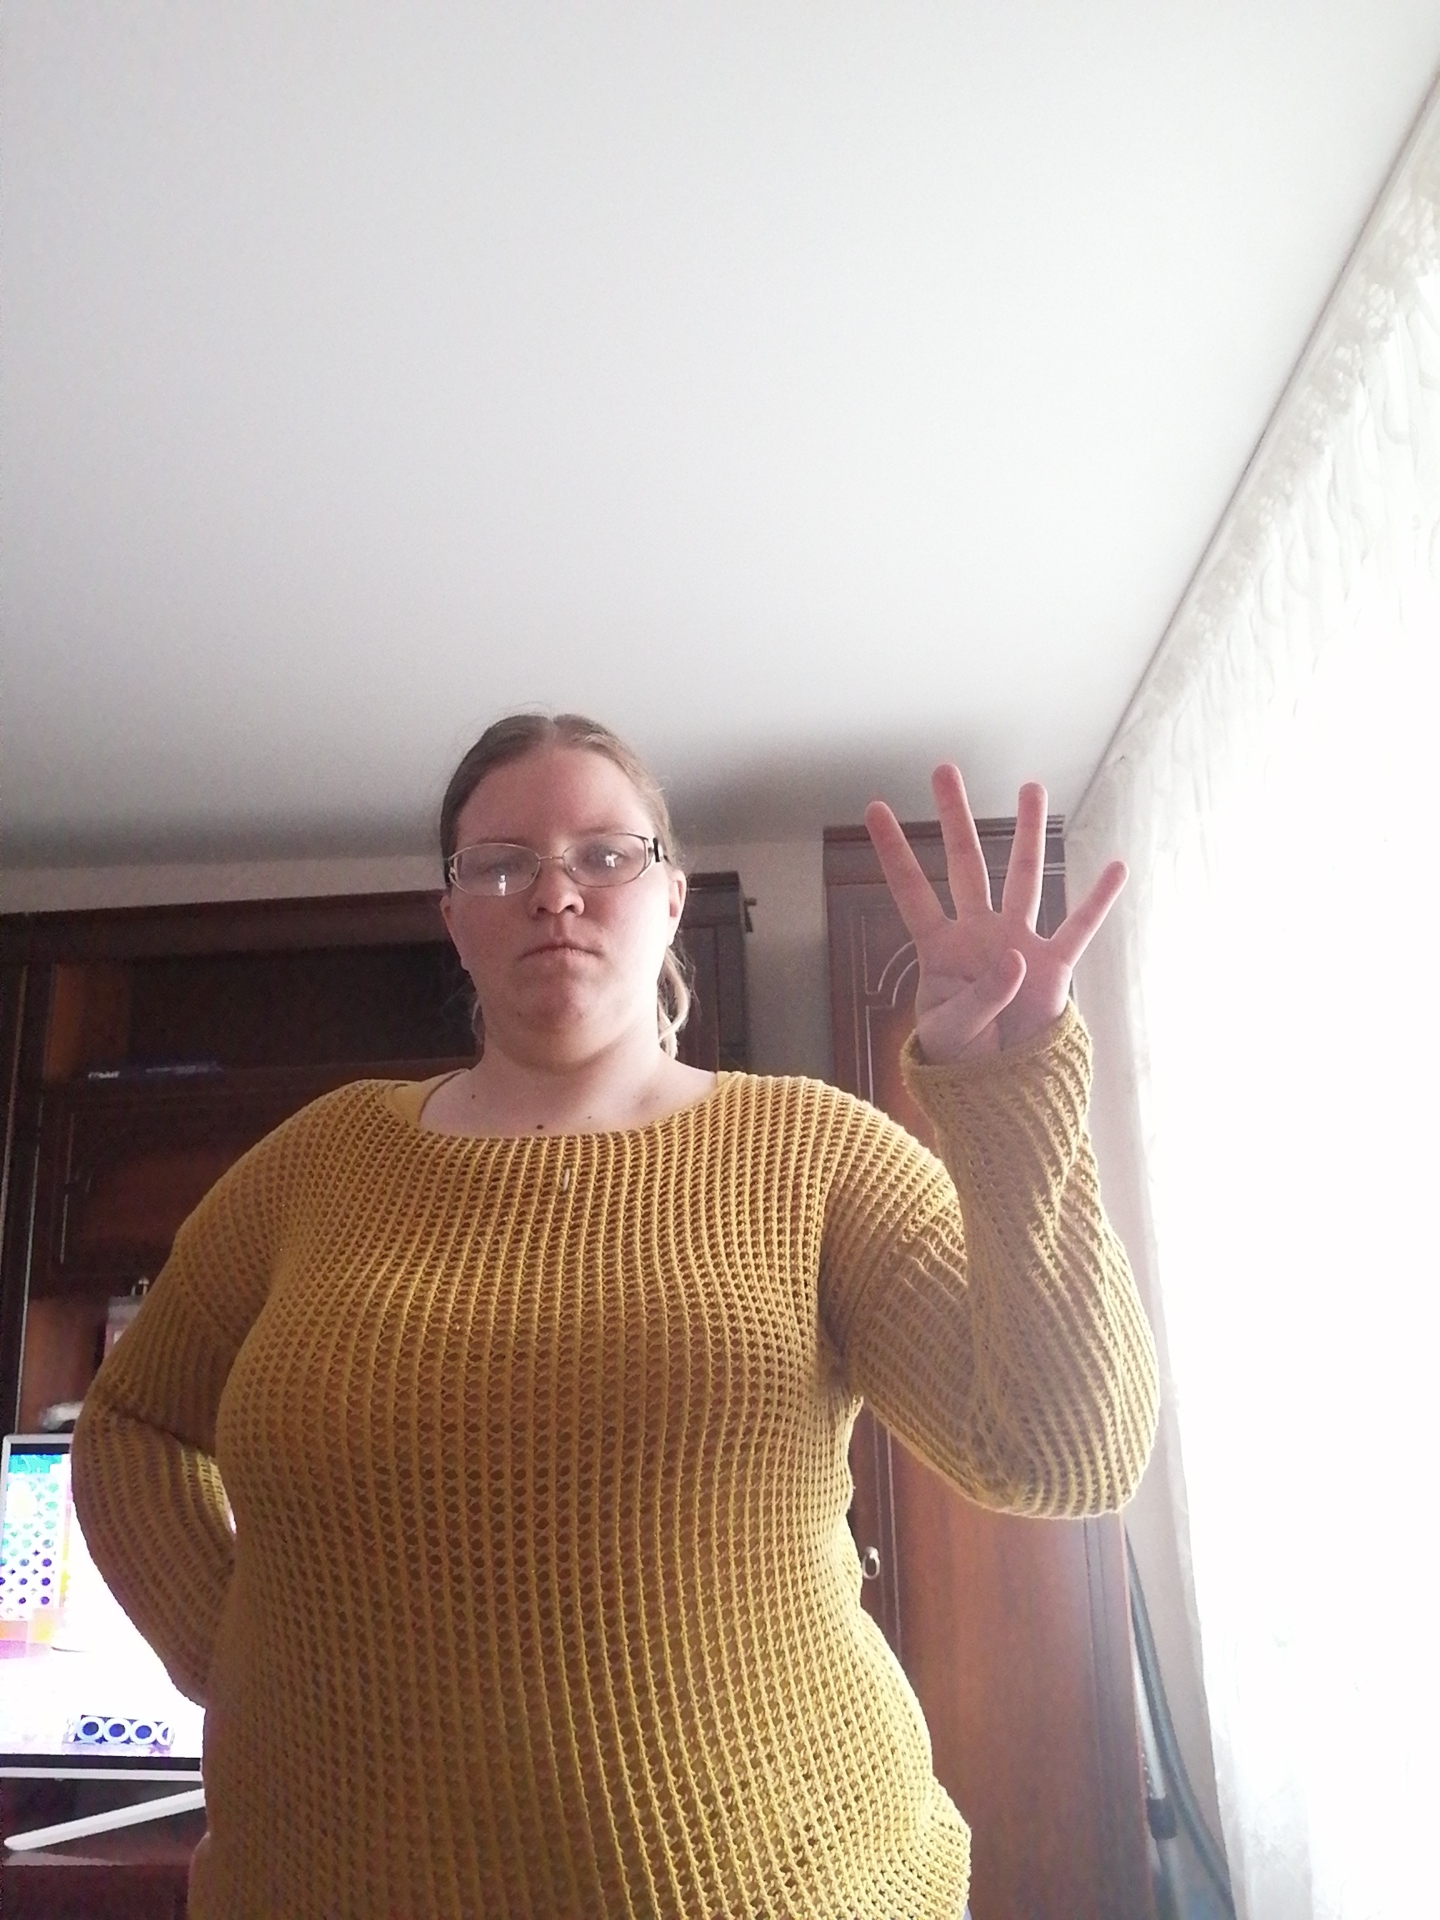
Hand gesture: four